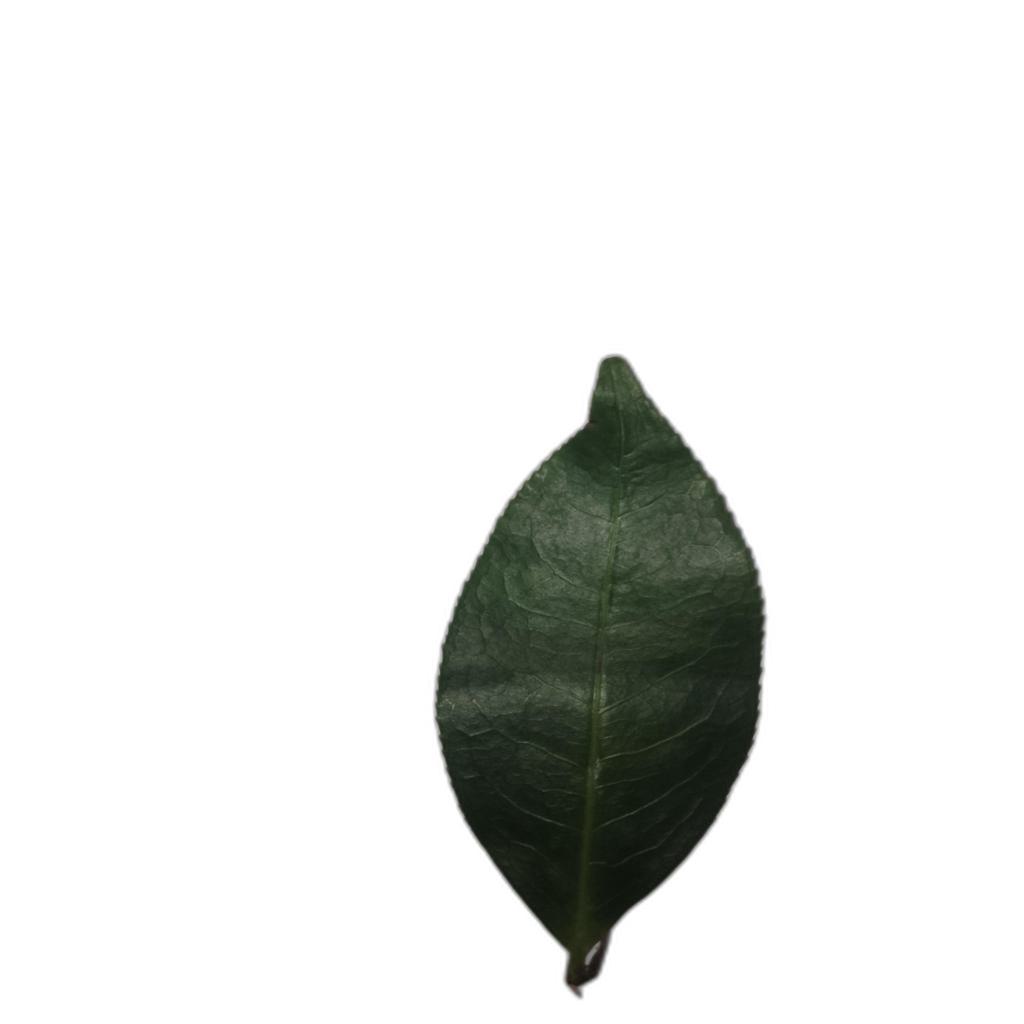
Label: Healthy